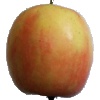
Label: Apple Pink Lady 1